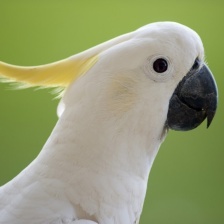
Species: COCKATOO
Scientific name: CACATUIDAE
ImageNet parent category: sulphur-crested_cockatoo